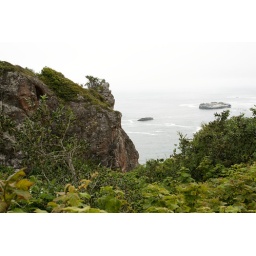
View from Trinidad trail near Coast guard station; on a bluff; sea lions on the rocks below barking